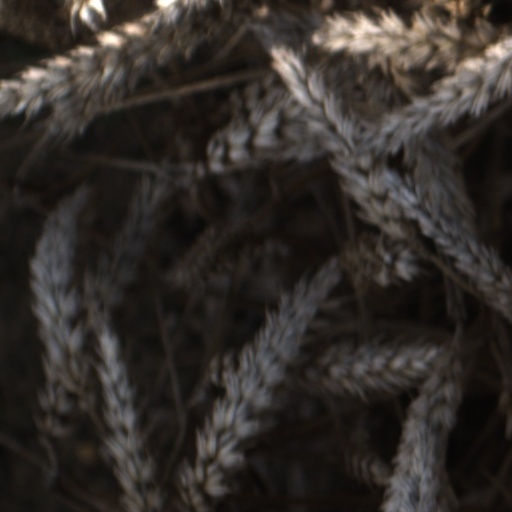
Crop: wheat